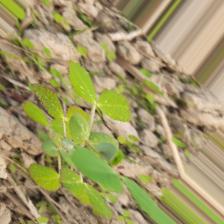
Label: Powdery Mildew